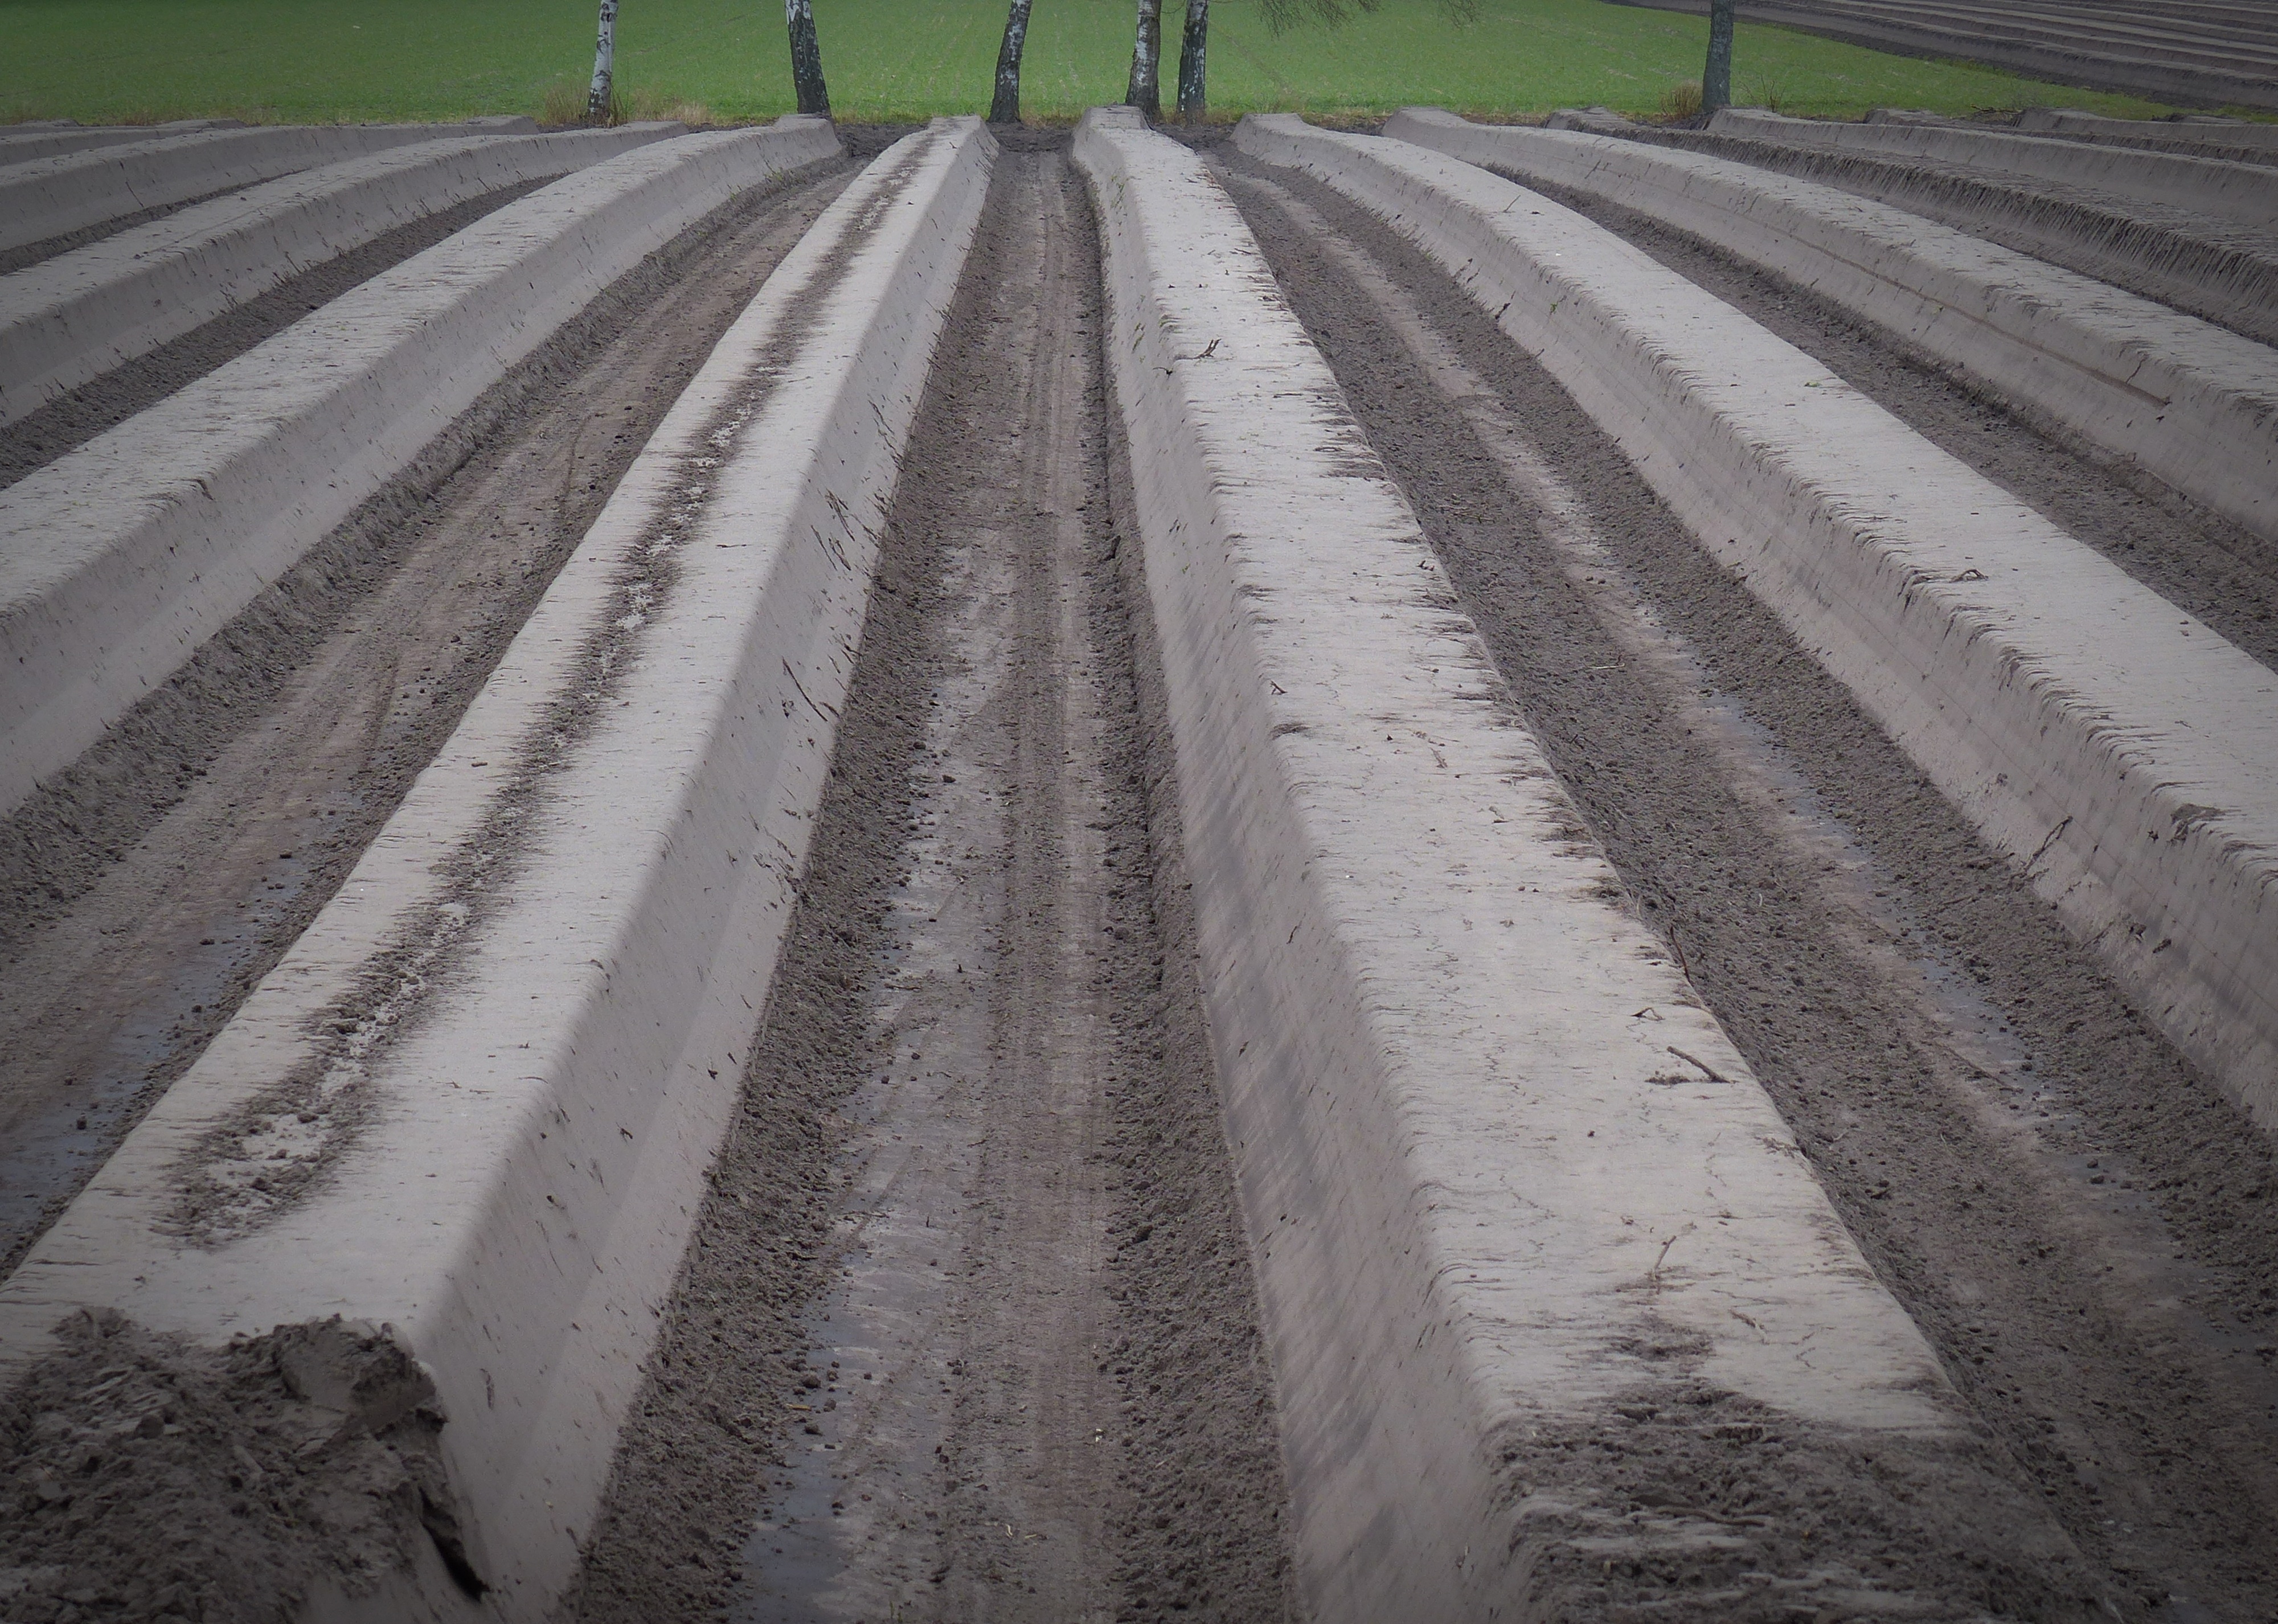
snow, winter, track, road, field, asphalt, walkway, line, weather, agriculture, lane, agricultural, cultivation, infrastructure, shape, ackerfurchen, road surface, asparagus cultivation